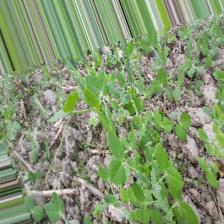
Label: Normal